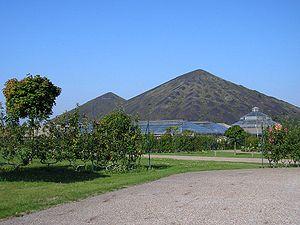
Terrils n° 74, 74A et 74B respectivement dénommés 11 - 19 de Lens Est, 11 - 19 de Lens Ouest et 11 - 19 de Lens Nouveau, fosse n° 11 - 19 de la Compagnie des mines de Lens, Loos-en-Gohelle, Pas-de-Calais, Nord-Pas-de-Calais, France.
Loos-en-Gohelle est une commune française située dans le département du Pas-de-Calais en région Hauts-de-France.
Une mine est un gisement exploité de matériaux.
La Compagnie des mines de Lens exploitait le charbon dans le bassin minier du Nord-Pas-de-Calais. Fondée en 1852, c'était la plus importante des compagnies houillères du bassin du Nord et du Pas-de-Calais.